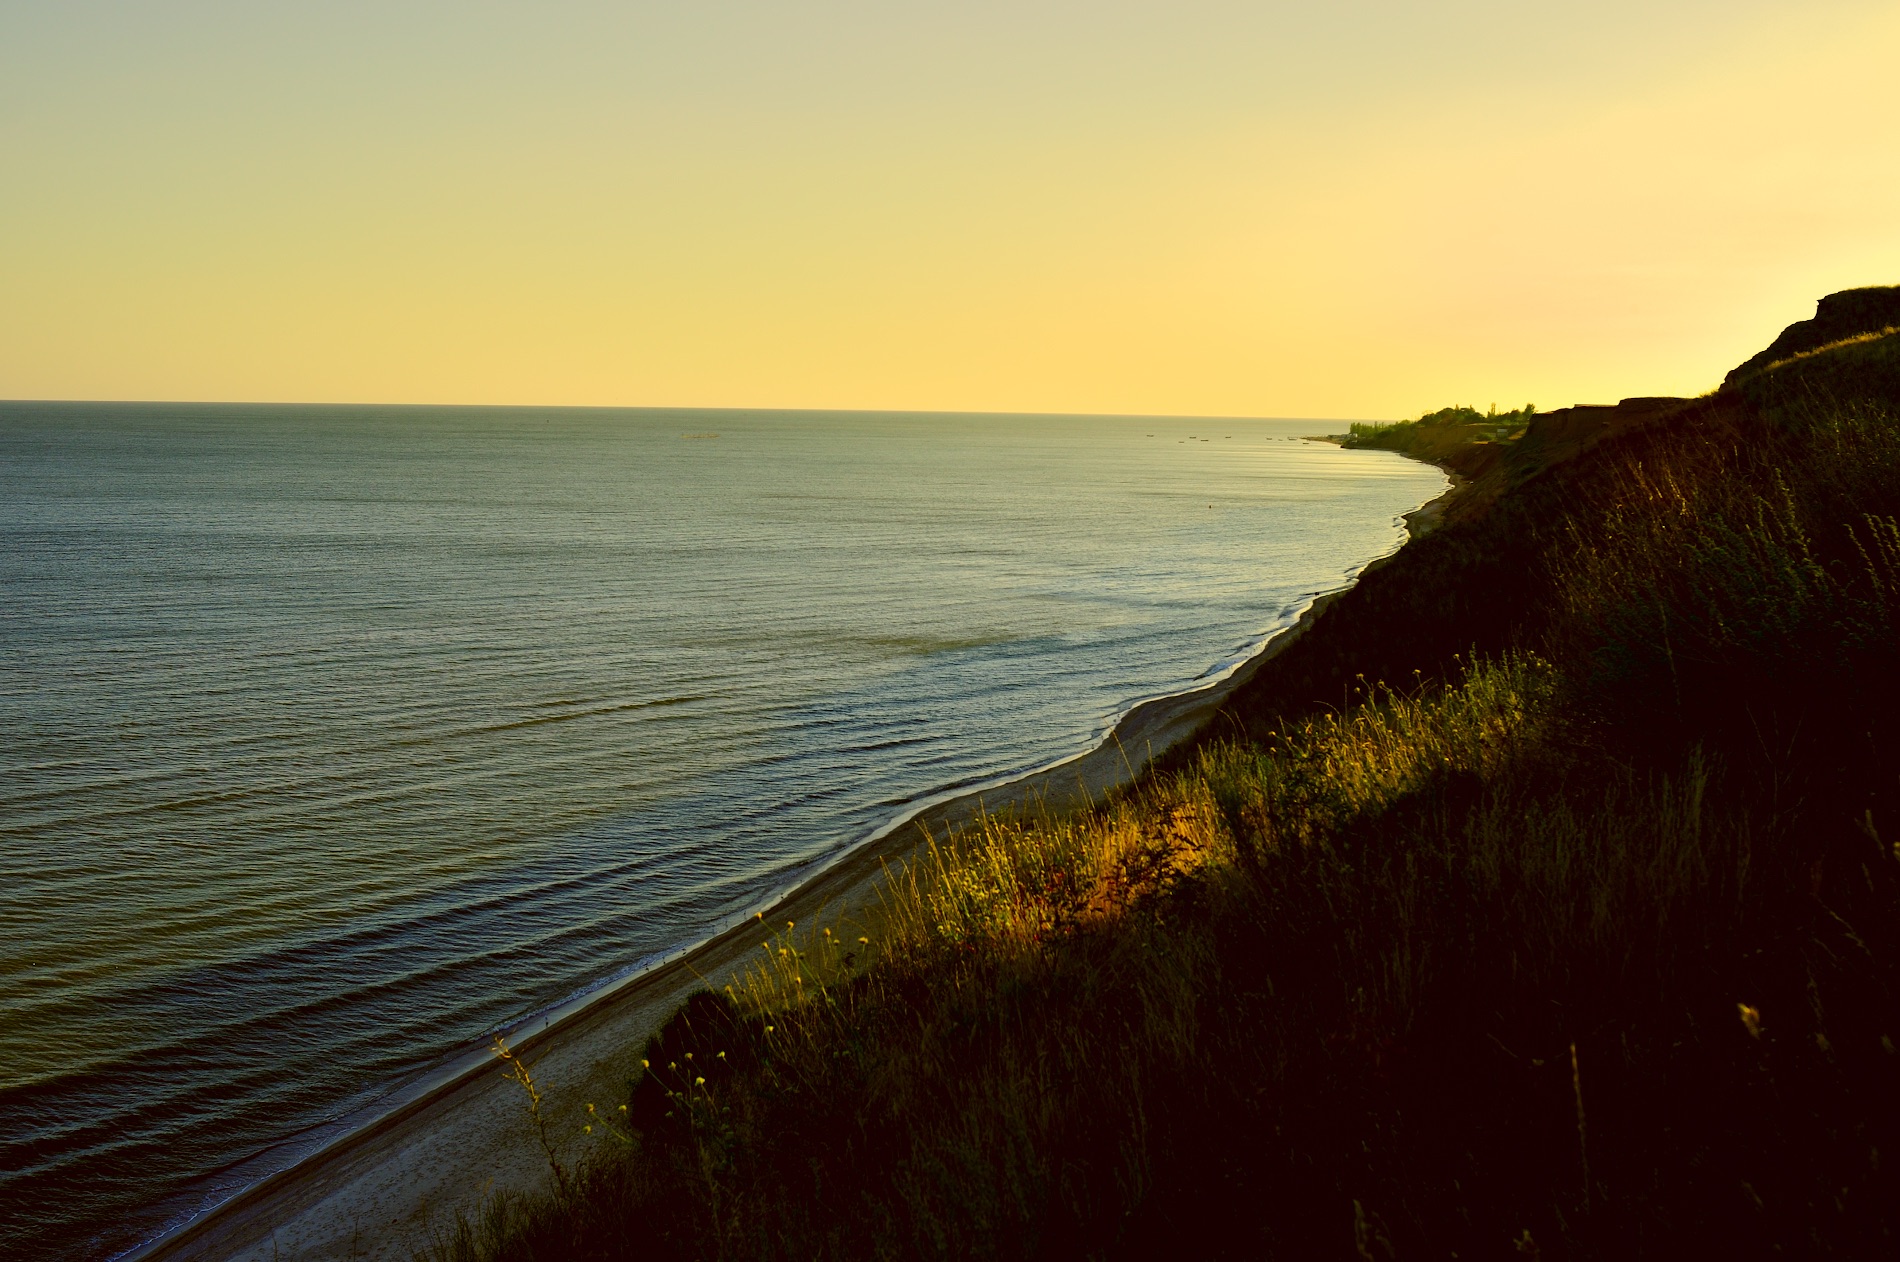
beach, sea, coast, ocean, horizon, cloud, sun, sunrise, sunset, sunlight, morning, shore, wave, dawn, cliff, dusk, evening, bay, terrain, body of water, cape, atmospheric phenomenon, wind wave